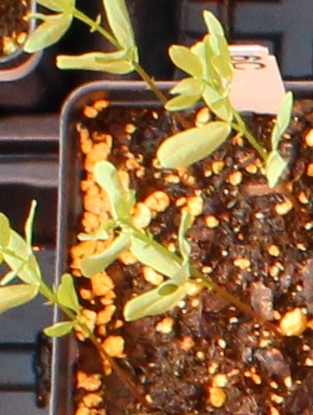
Label: Lentil